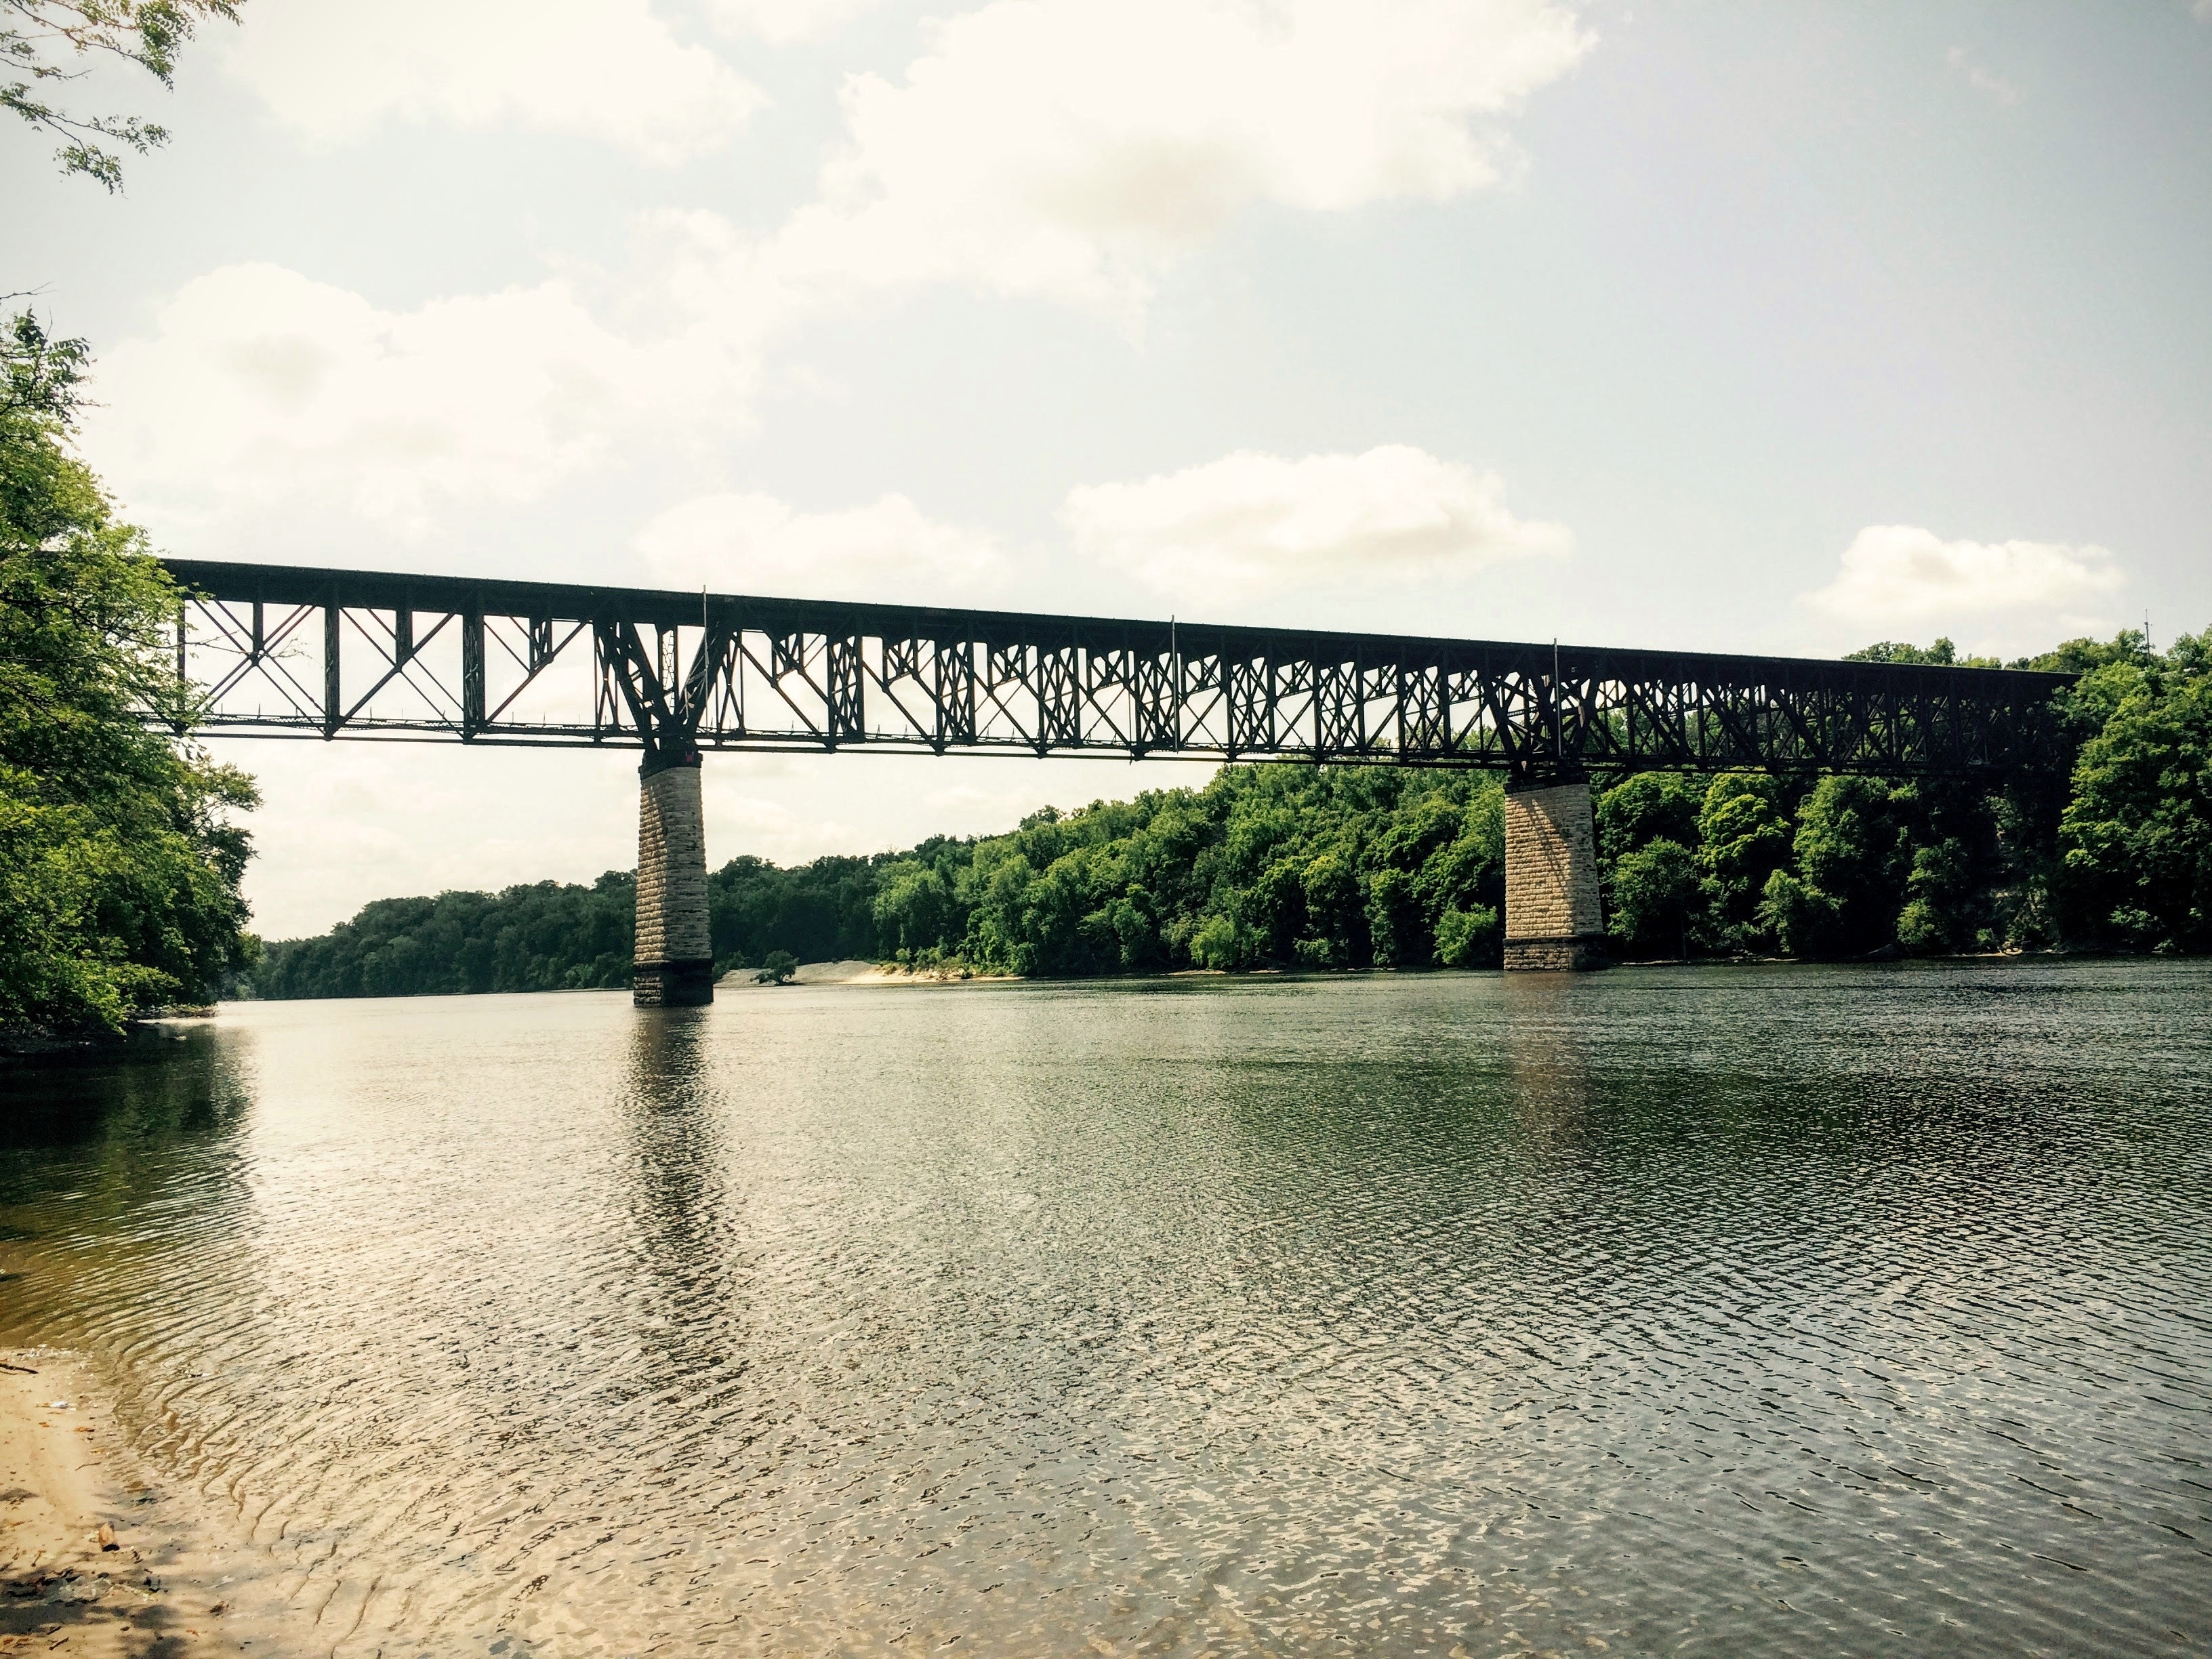
water, railroad, bridge, river, reflection, scenic, reservoir, waterway, outdoors, minnesota, mississippi, minneapolis, arch bridge, truss bridge, mississippi river, rail bridge, nonbuilding structure